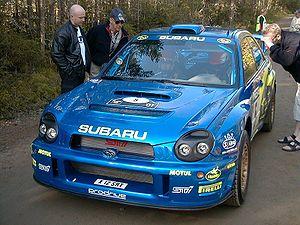
L'Impreza est un modèle automobile compact du constructeur japonais Subaru, apparu en 1992.
Robert Reid, né le 17 février 1966 à Perth, est connu comme copilote du champion du monde des rallyes Richard Burns.